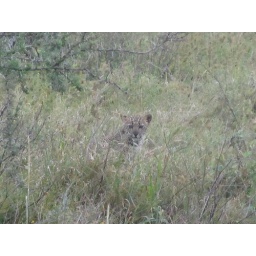
Baby leopard cub in grass